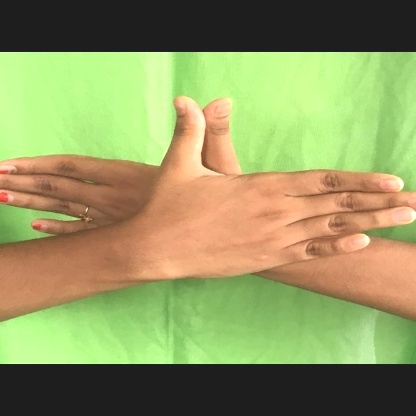
Mudra: Garuda